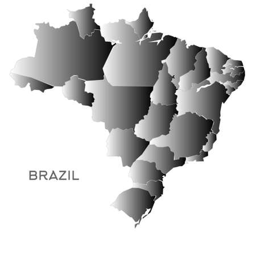
outline map on a white background